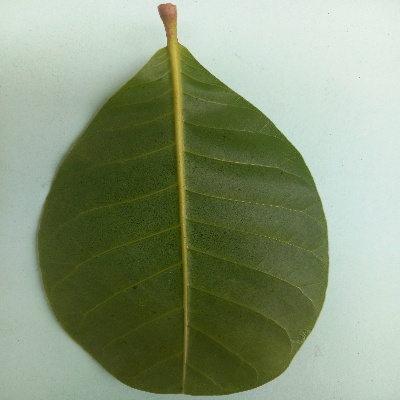
Crop: Cashew
Condition: healthy